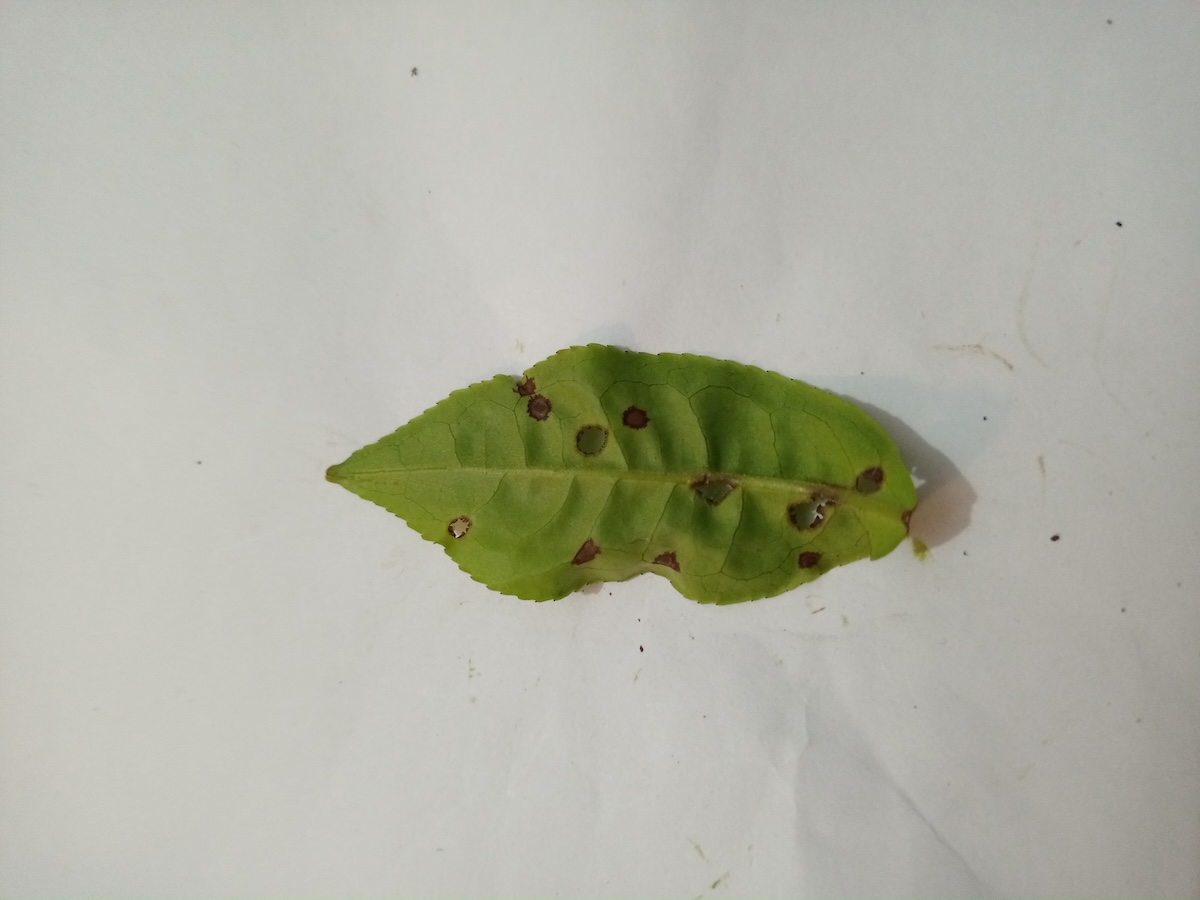
Label: Green mirid bug